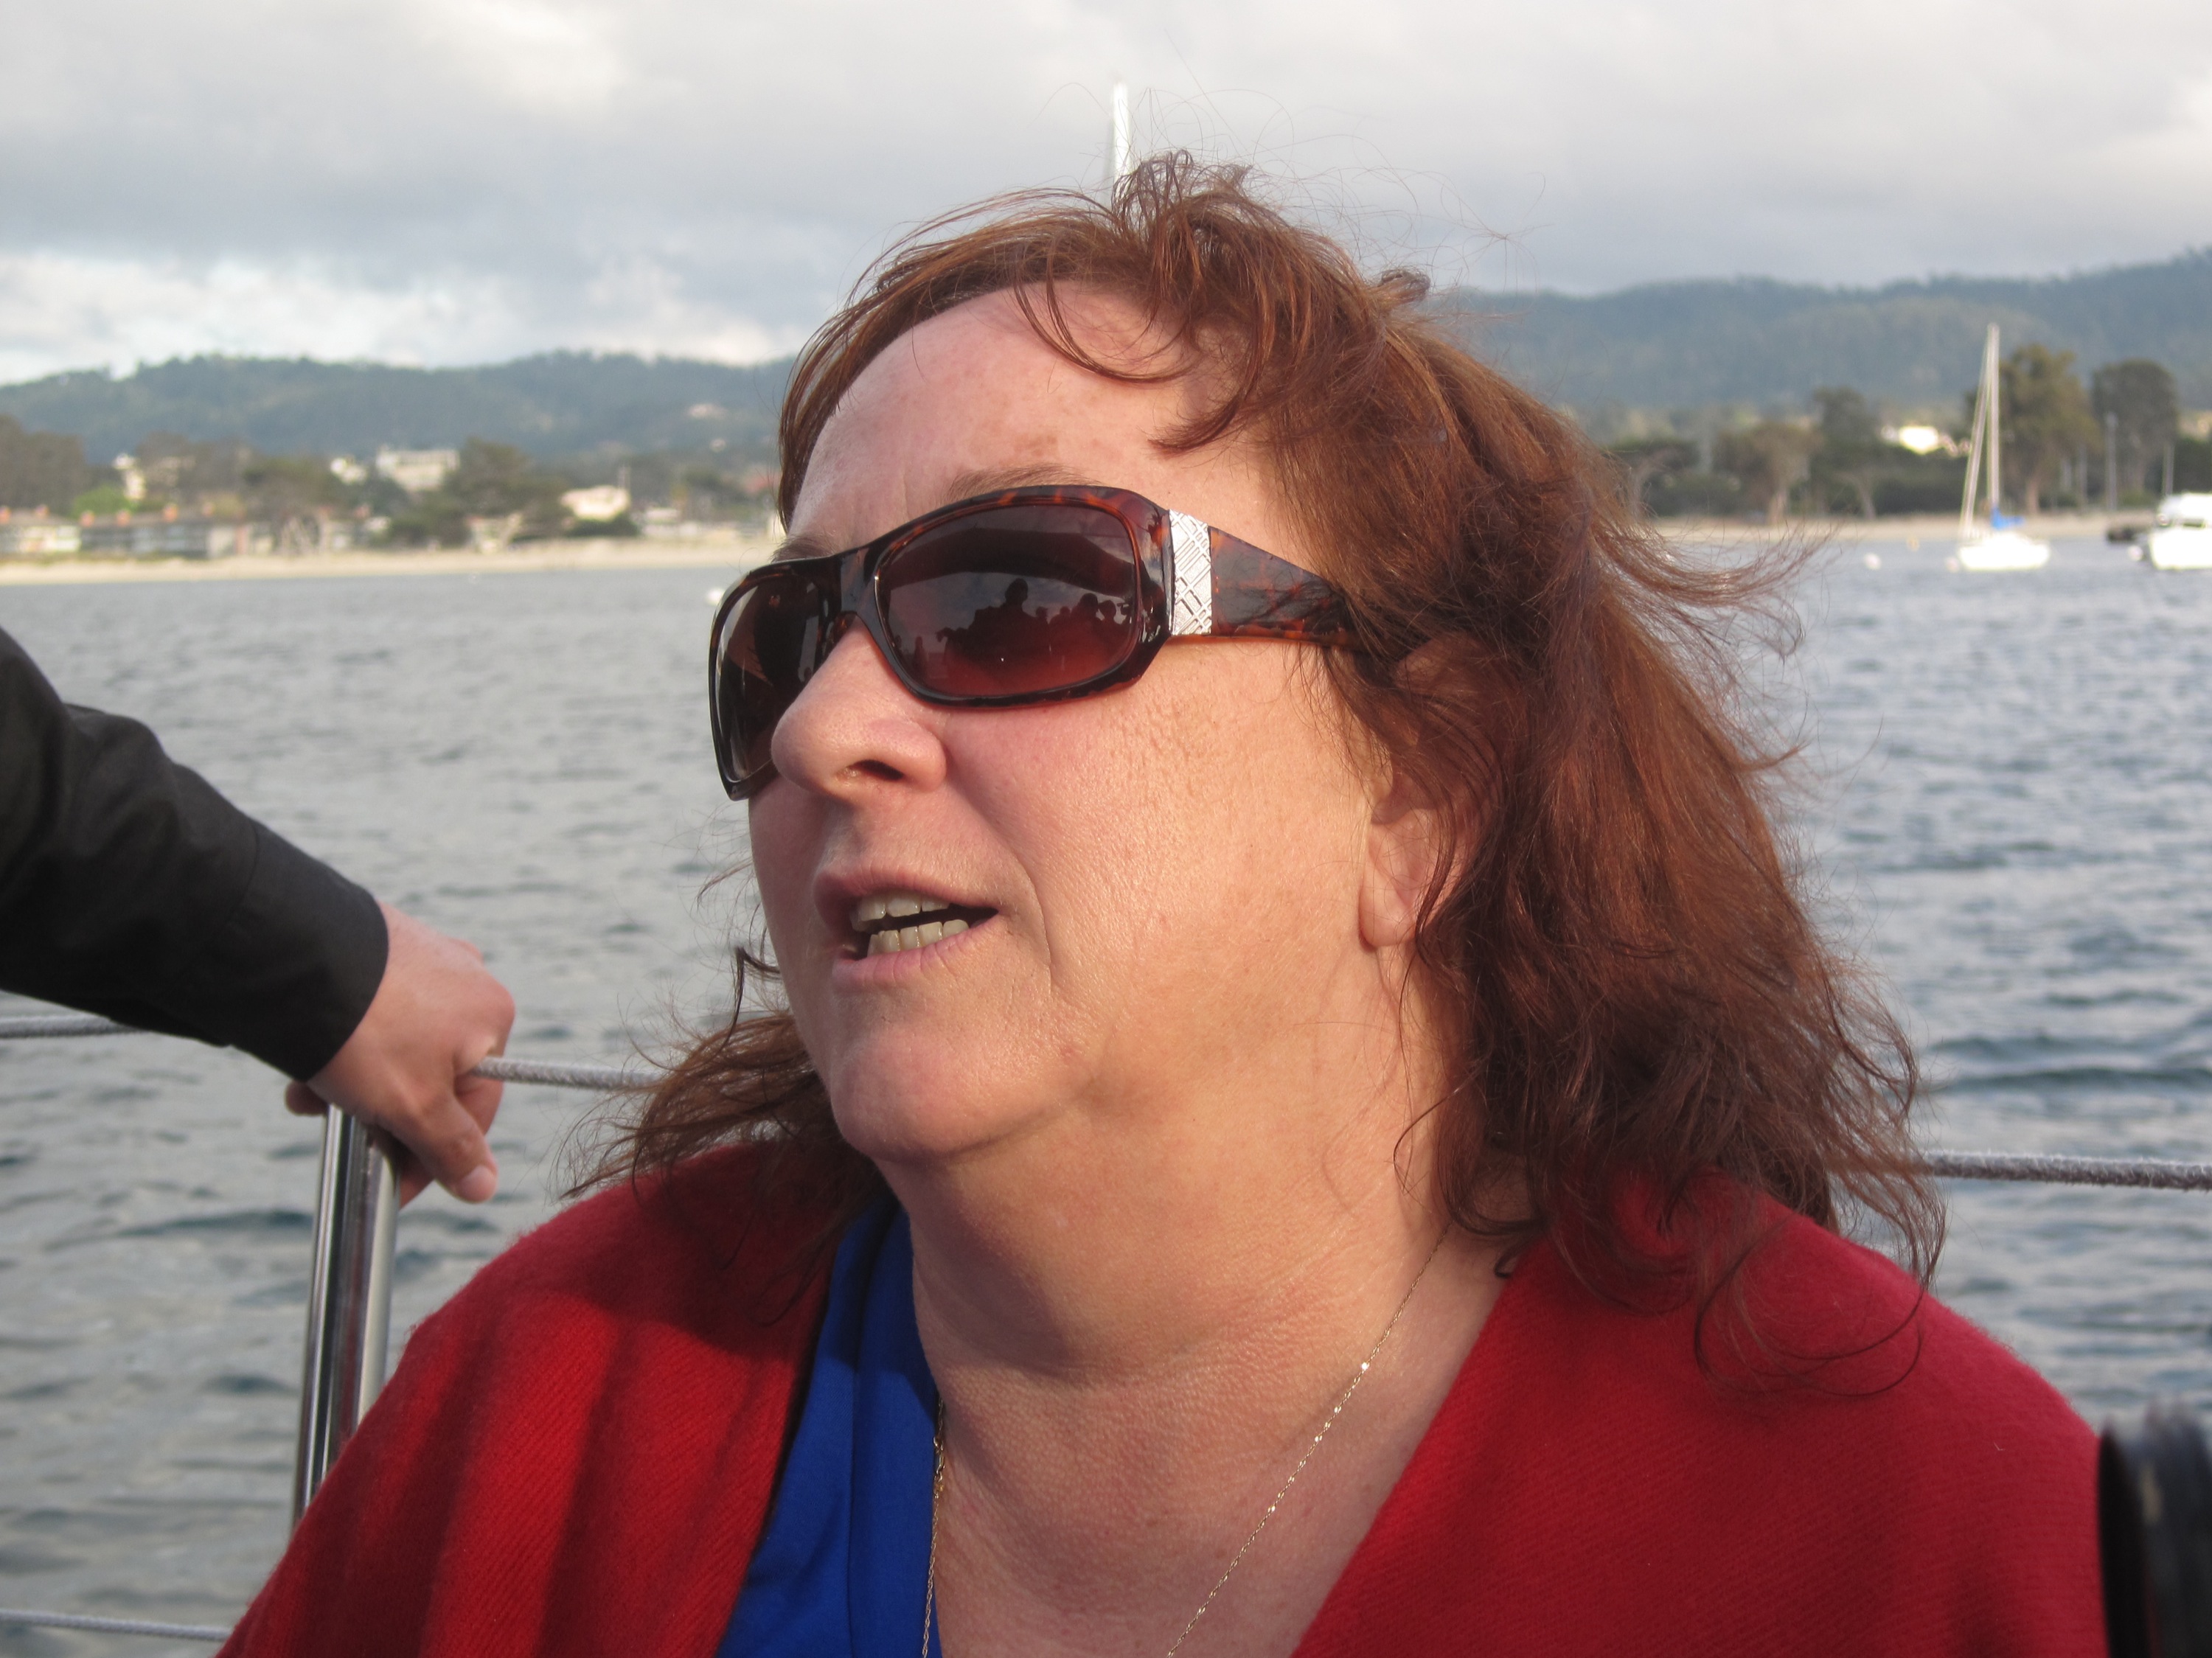
sea, boat, vacation, vehicle, sunglasses, glasses, nmc2009